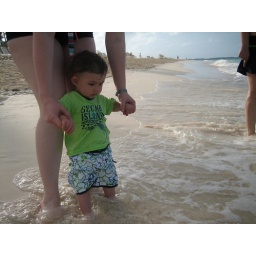
First time in ocean water